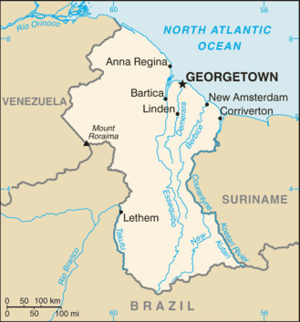
Cet article est partiellement ou en totalité issu de l’article de Wikipédia en allemand intitulé « Liste der Städte in Guyana ».